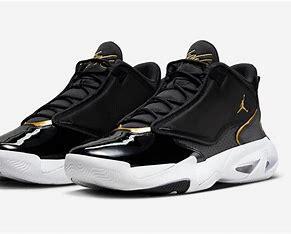
Brand: Jordan
Model: Max Aura 4